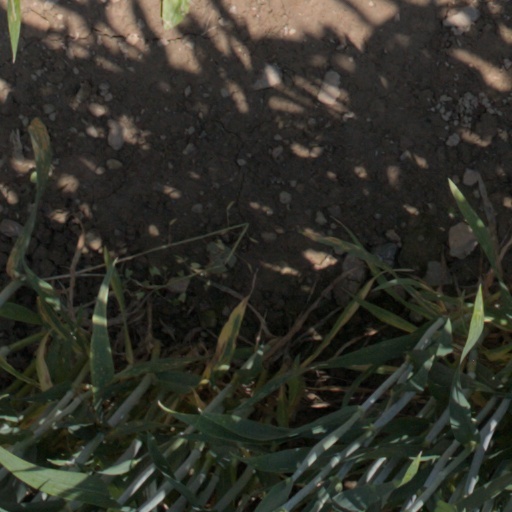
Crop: wheat